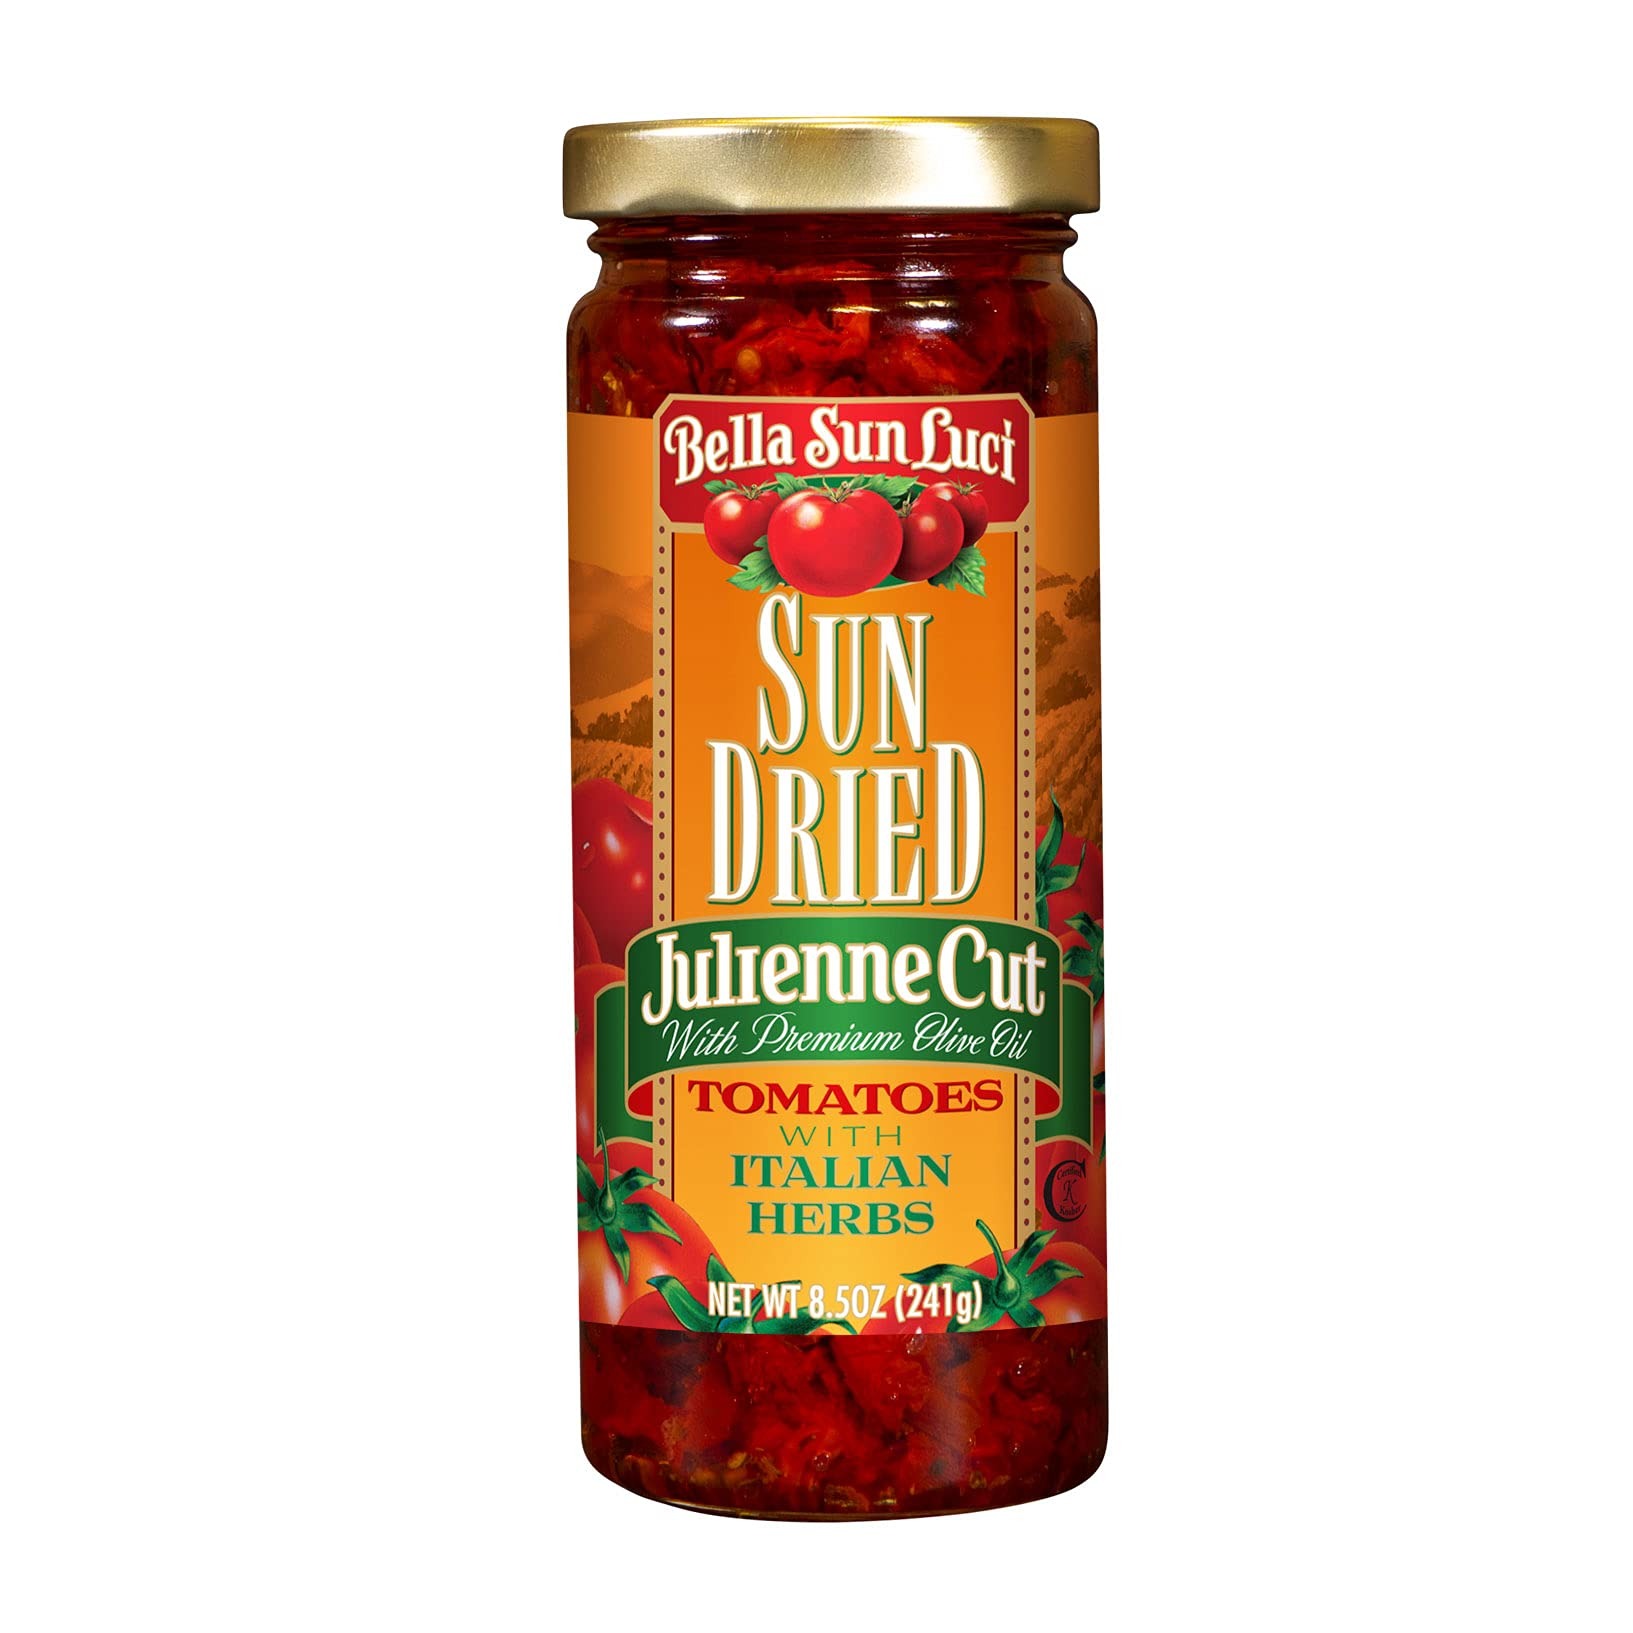
Item Name: Bella Sun Luci Sun Dried Tomatoes Julienne Cut in Premium Oil
Bullet Point 1: Lycopene Rich
Bullet Point 2: Packed with Olive Oil
Bullet Point 3: Gluten Free
Bullet Point 4: Vegan
Bullet Point 5: Kosher Certified
Product Description: In the new tradition of healthy eating we use premium ingredients from the bounty of California including olive oil, premium California tomatoes ripened in the sun, and authentic seasonings to create healthy Mediterranean inspired products. Bella Sun Luci Sun Dried Tomato Julienne Cut in 100% Premium Oil are Medmark/Mediterranean diet approved, Kosher, vegan, and Non GMO. Enjoy a true Italian kitchen staple perfect for pasta, pizza, sandwiches, salads, charcuterie, appetizers, and more!
Value: 8.5
Unit: Ounce

Price: 5.18